National Film Authority Presidential Film Pitch Series

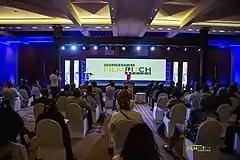
Presidential Film Pitch Series at the Movenpick Ambassador Hotel

The National Film Authority Presidential Film Pitch Series is a film program organized by the Ghana National Film Authority under the umbrella of the Ministry of Tourism, Arts, Culture, and Creative Arts aimed at reviving the Ghana Film Industry by creating an enabling platform for Ghanaian film producers with projects to engage with investors, distributors, and other international platforms for opportunities. The idea is for the industry to be able to contribute significantly to the economic development of the country. The Presidential pitch series was launched on April 28, 2021, at the Movenpick Ambassador Hotel.